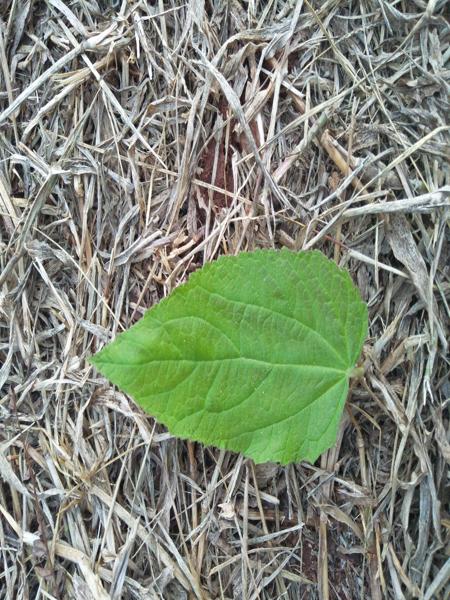
Plant: Gasagase